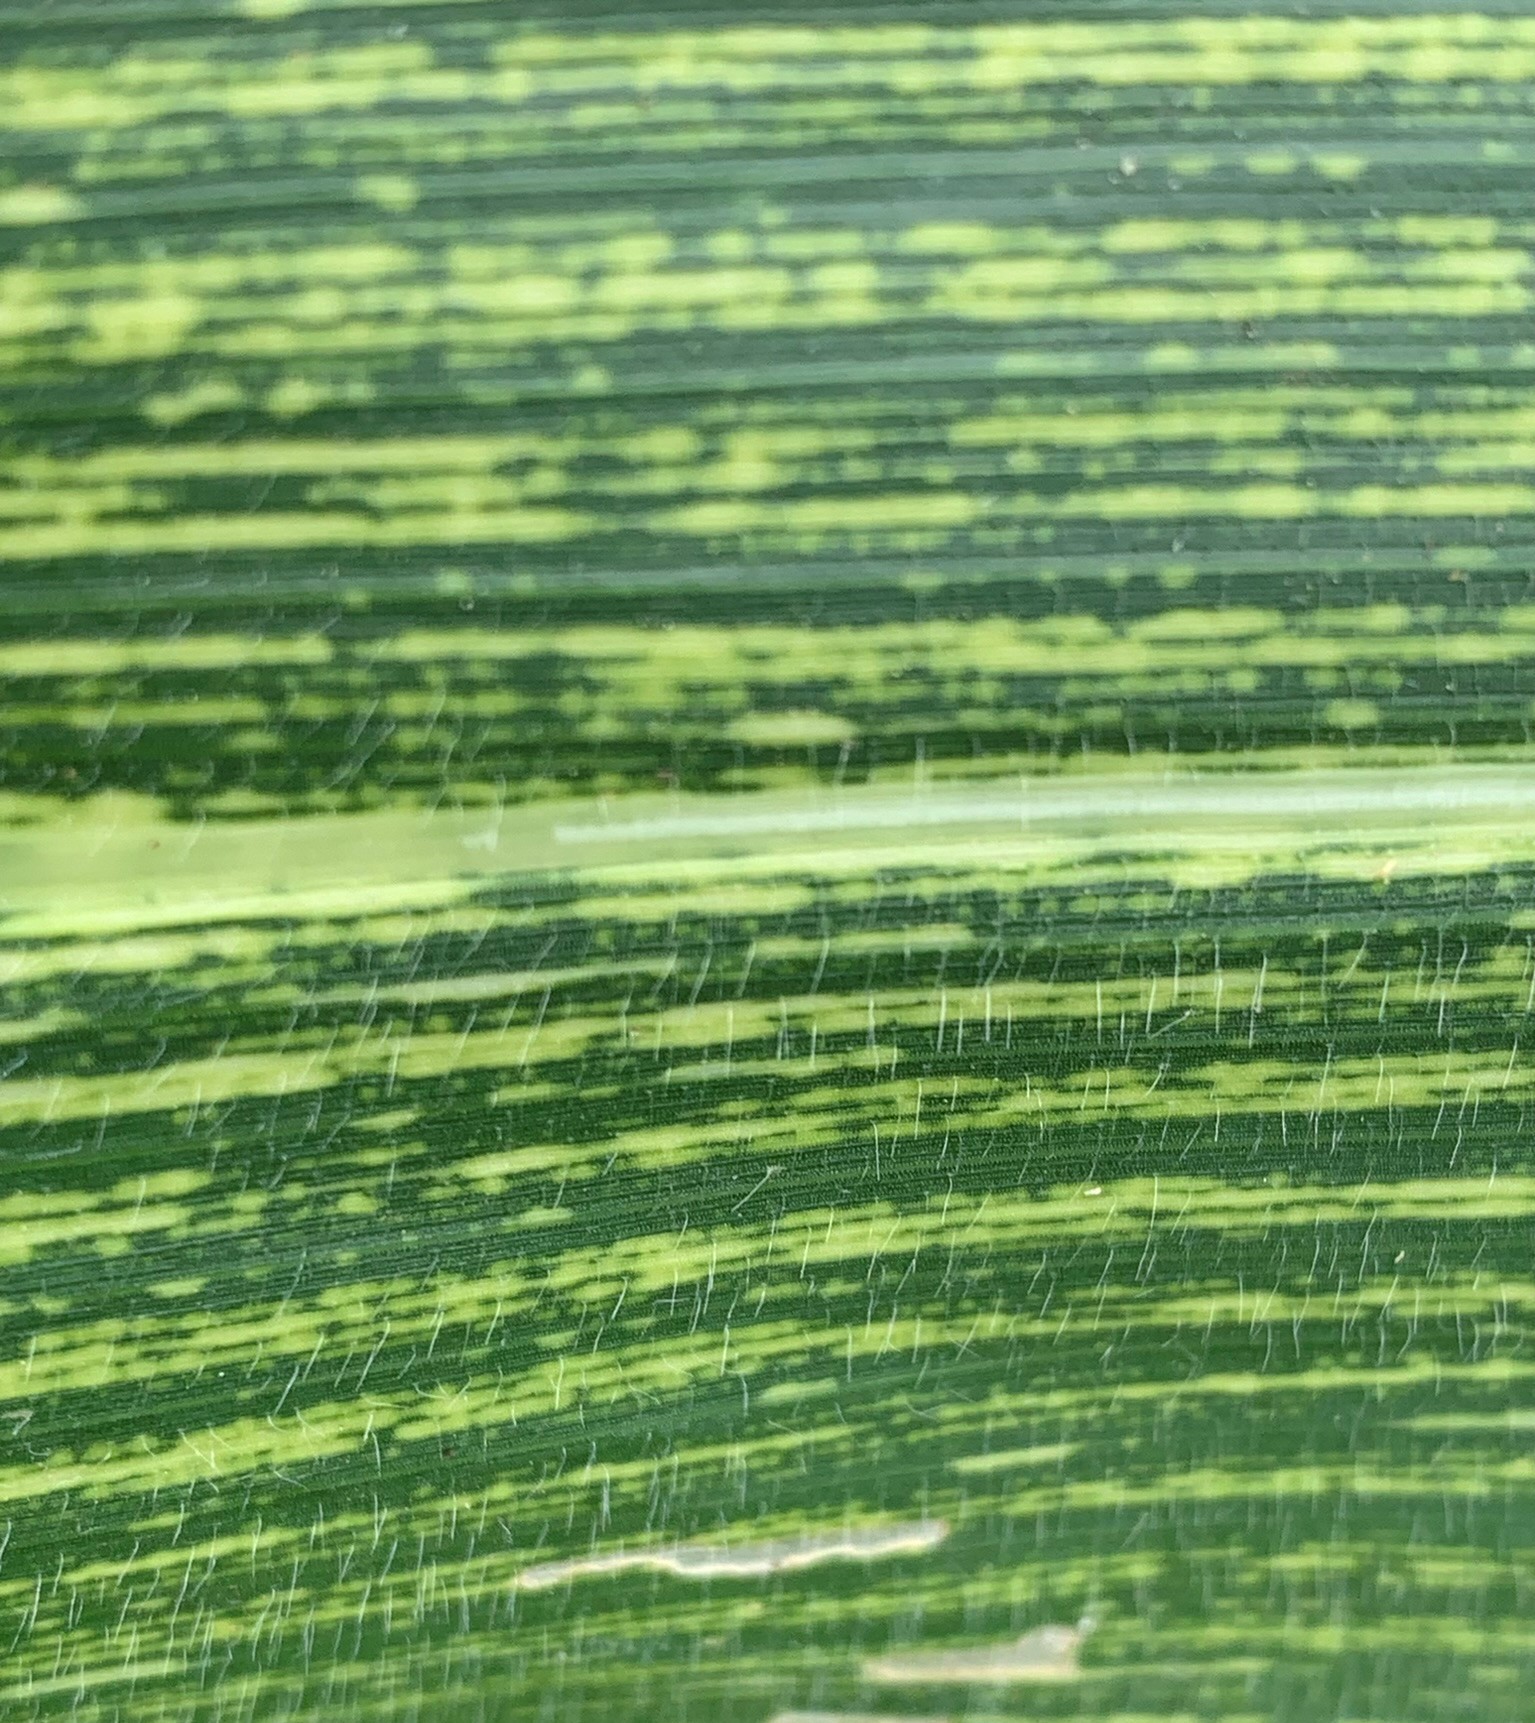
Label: MSV